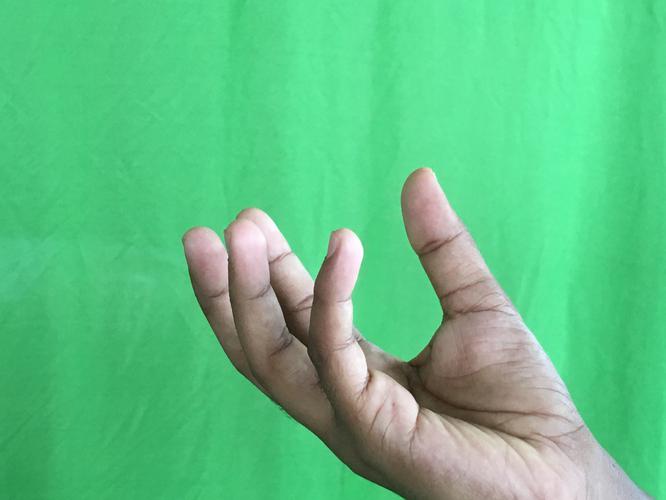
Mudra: Padmakosha
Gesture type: single_hand